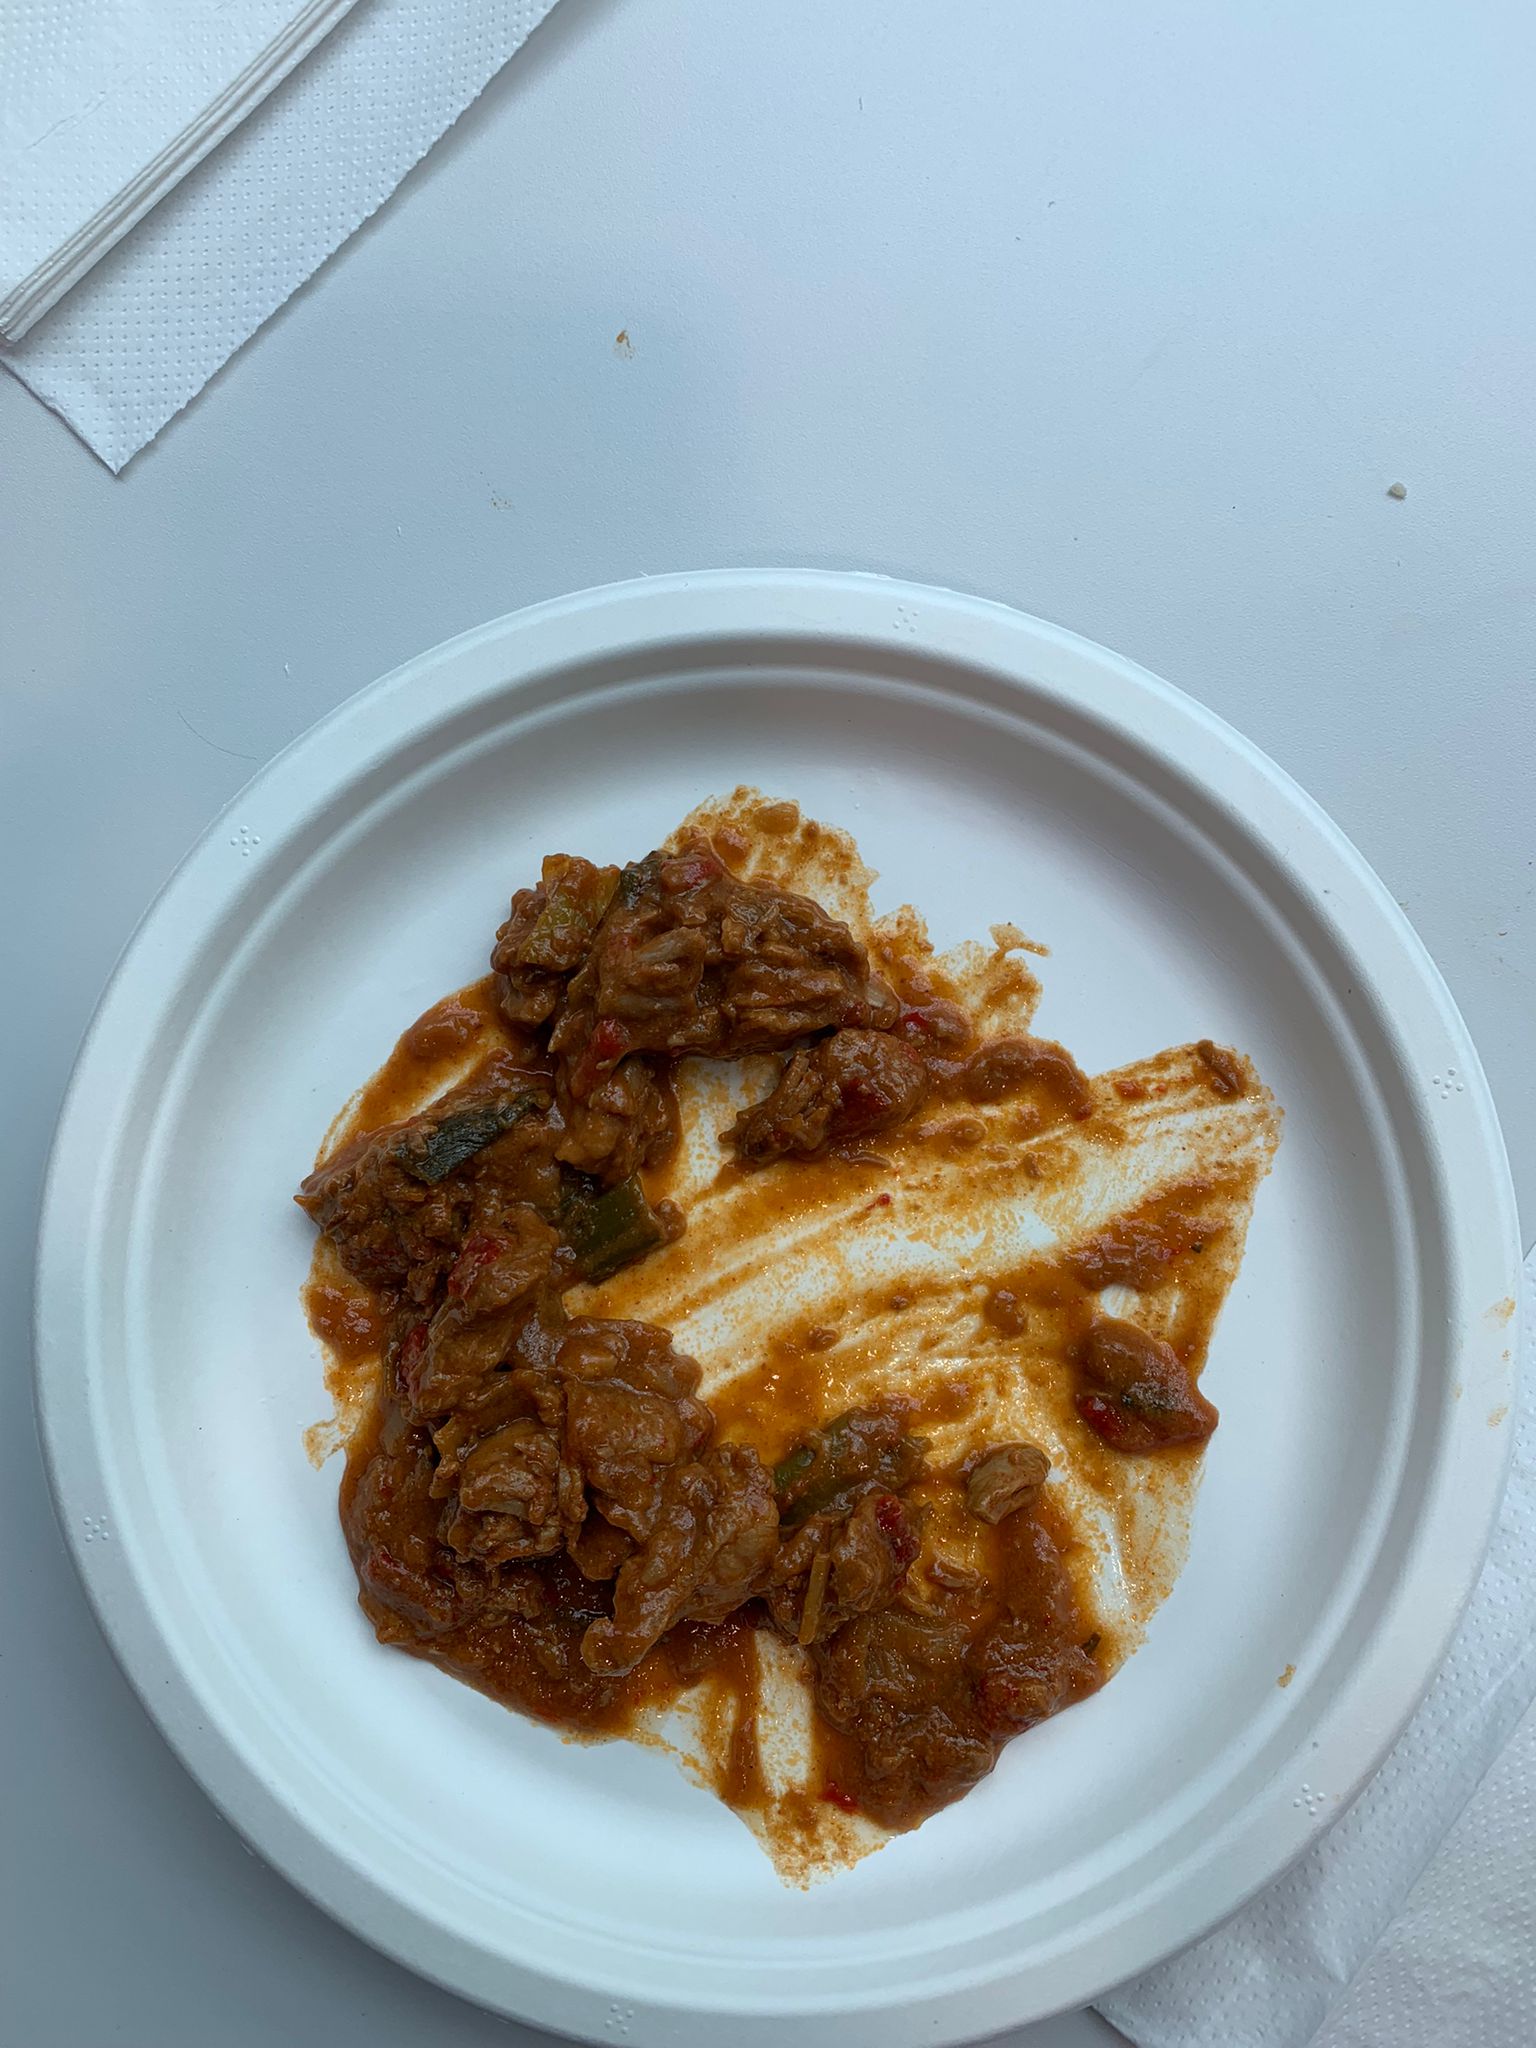
Ingredients: goulash